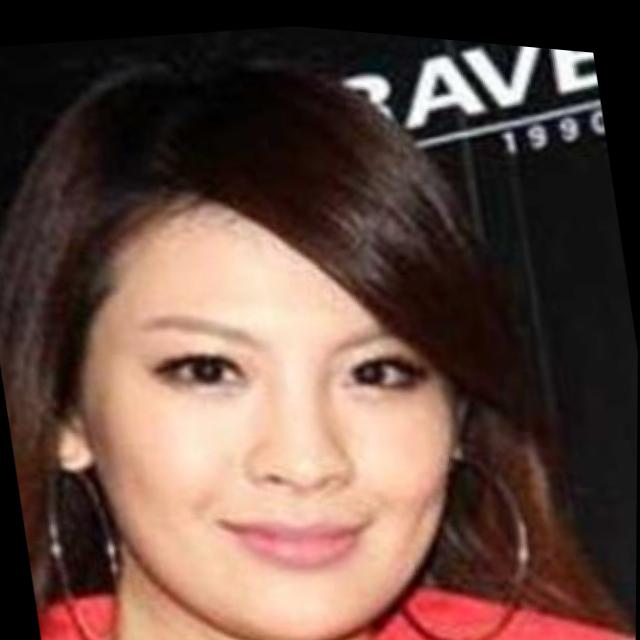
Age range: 21-44